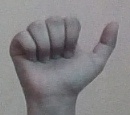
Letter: dhad